Analytical Dynamics of Particles and Rigid Bodies

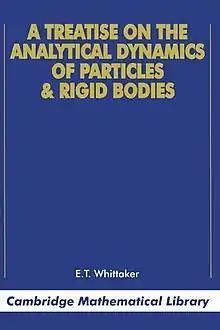
Cover of 1989 printing

A Treatise on the Analytical Dynamics of Particles and Rigid Bodies is a treatise and textbook on analytical dynamics by British mathematician Sir Edmund Taylor Whittaker. Initially published in 1904 by the Cambridge University Press, the book focuses heavily on the three-body problem and has since gone through four editions and has been translated to German and Russian. Considered a landmark book in English mathematics and physics, the treatise presented what was the state-of-the-art at the time of publication and, remaining in print for more than a hundred years, it is considered a classic textbook in the subject. In addition to the original editions published in 1904, 1917, 1927, and 1937, a reprint of the fourth edition was released in 1989 with a new foreword by William Hunter McCrea.